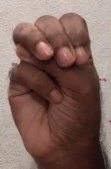
ASL sign: M